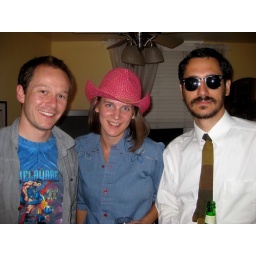
sv looks too cute in that hat